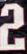
Number: 2